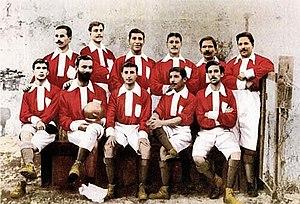
Benfica en 1904
Le Sport Lisboa e Benfica, ou simplement SL Benfica, souvent appelé en français Benfica Lisbonne, est un club de football portugais de la ville de Lisbonne. Le club, présidé par Luis Filipe Vieira et entraîné par Jorge Jesus, évolue en 1ʳᵉ division portugaise. C'est la section football du club omnisports de même nom.